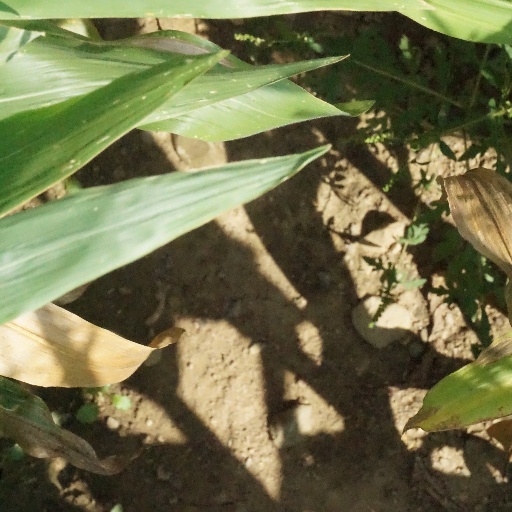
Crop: maize; corn